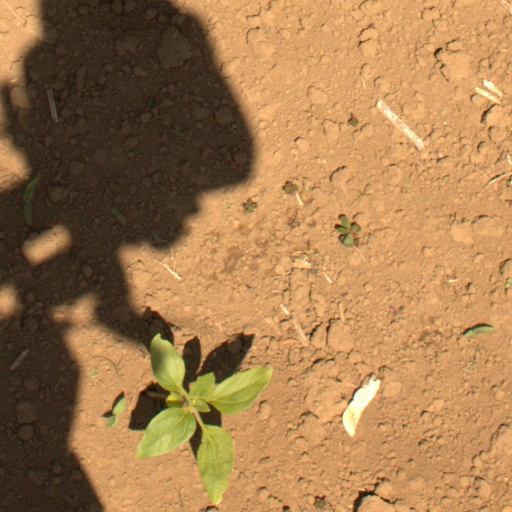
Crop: Jerusalem artichoke